Anstruther Town Hall

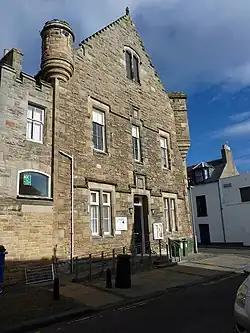
The Cunzie Street frontage

Anstruther Town Hall is a municipal building in School Green, Anstruther Easter, Fife, Scotland. The structure, which is used as a community events venue, is a Category B listed building.